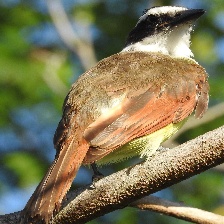
Species: GREAT KISKADEE
Scientific name: PITANGUS SULPHURATUS